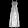
Label: Dress